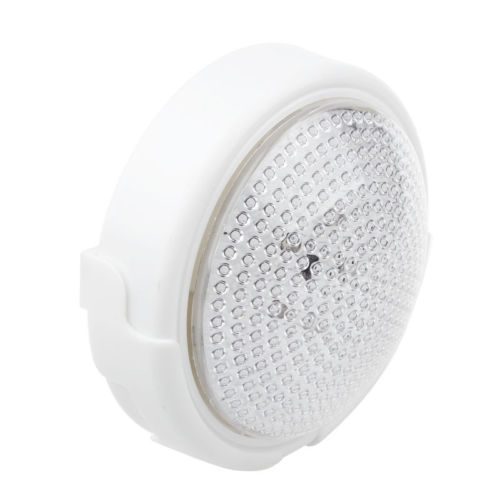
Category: lamp